Discus throw

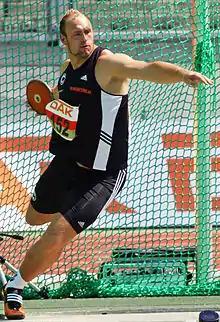
German 2012 Olympic champion Robert Harting

The discus throw, also known as disc throw, is a track and field event in which the participant athlete throws an oblate spheroid weight called a discus in an attempt to mark a further distance than other competitors. It is an ancient sport, as demonstrated by the fifth-century-BC Myron statue "Discobolus". Although not part of the current pentathlon, it was one of the events of the ancient Greek pentathlon, which can be dated back to at least 708 BC, and it is part of the modern decathlon.